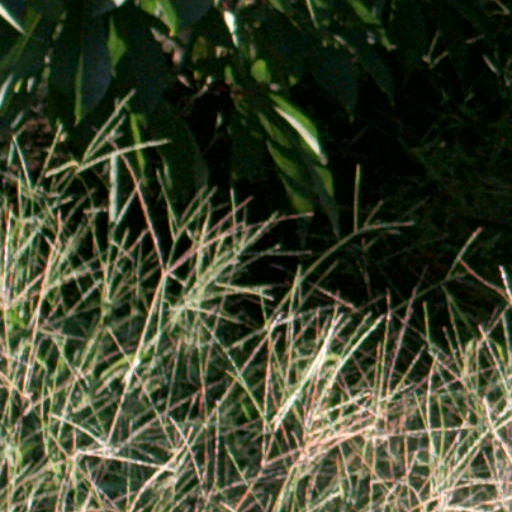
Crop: cassava